Religious order

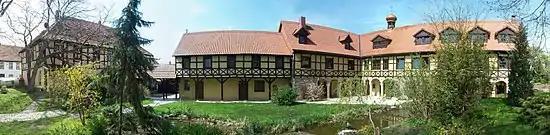
The Priory of St. Wigbert is a Lutheran monastery in the Benedictine tradition

A religious order is a subgroup within a larger confessional community with a distinctive high-religiosity lifestyle and clear membership. Religious orders often trace their lineage from revered teachers, venerate their founders, and have a document describing their lifestyle called a rule of life. Such orders exist in many of the world's religions.